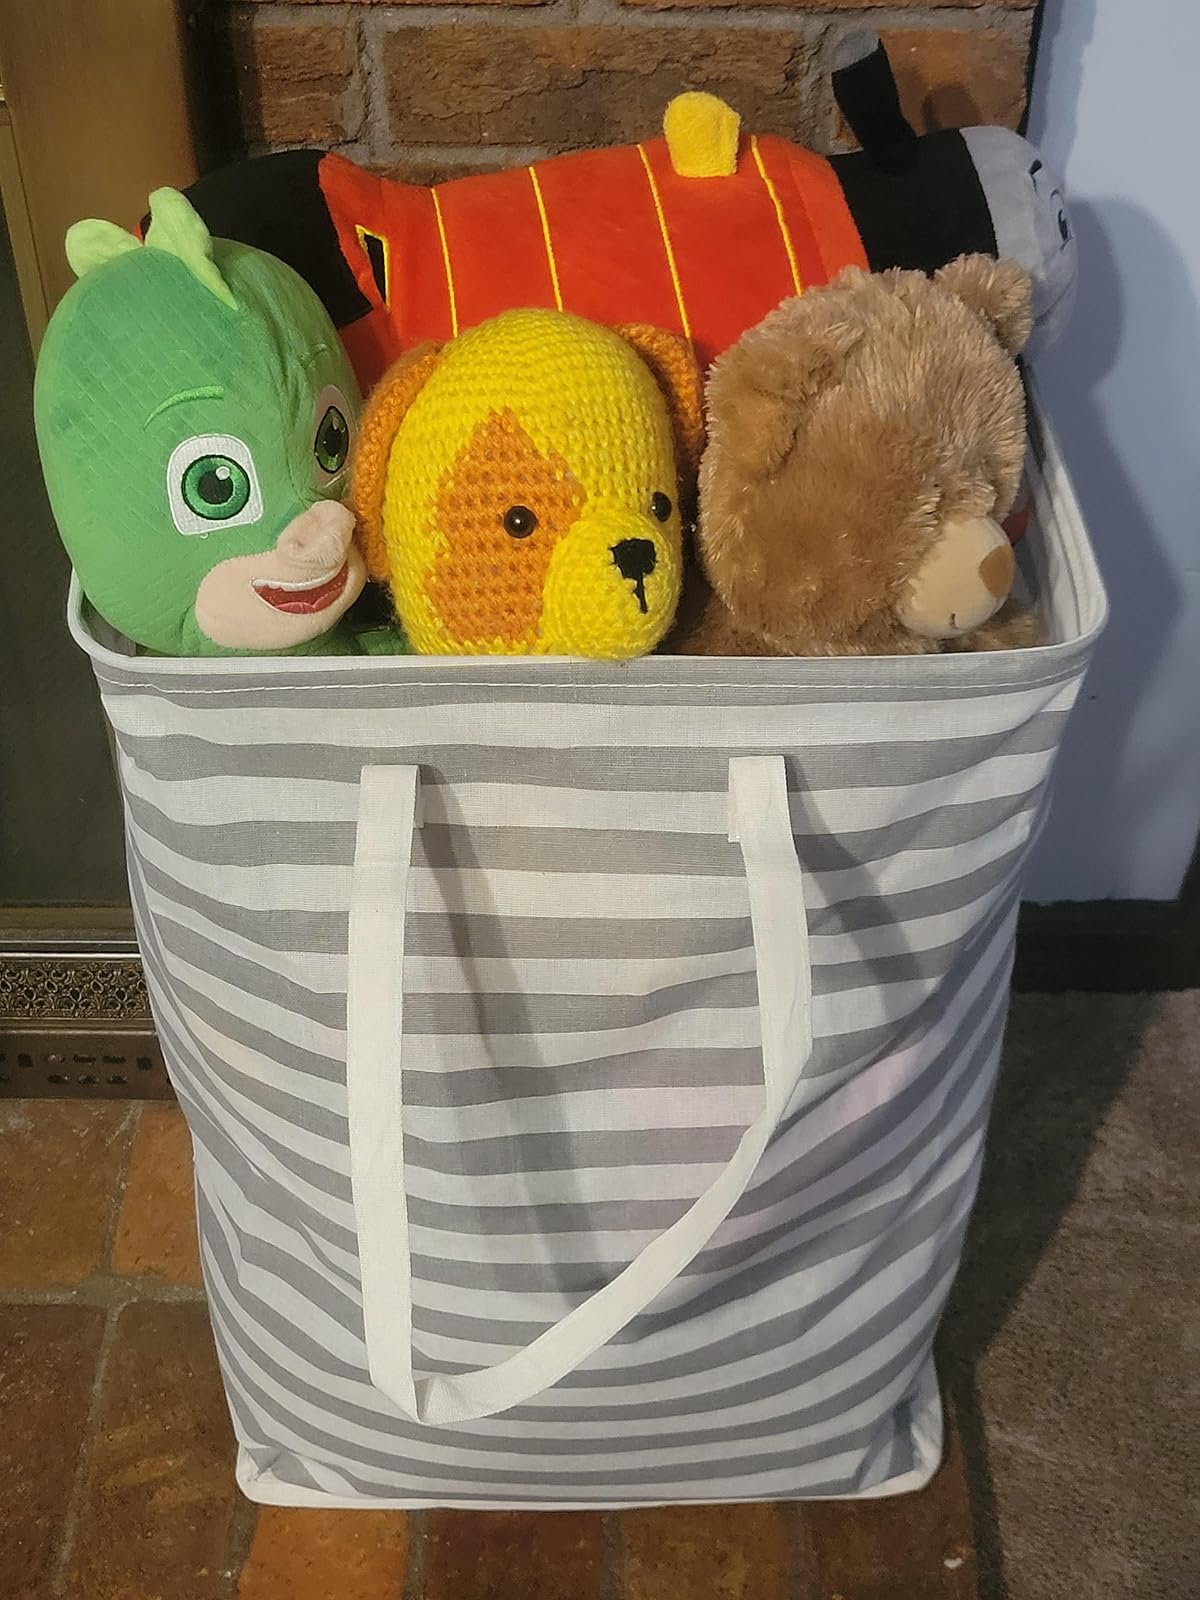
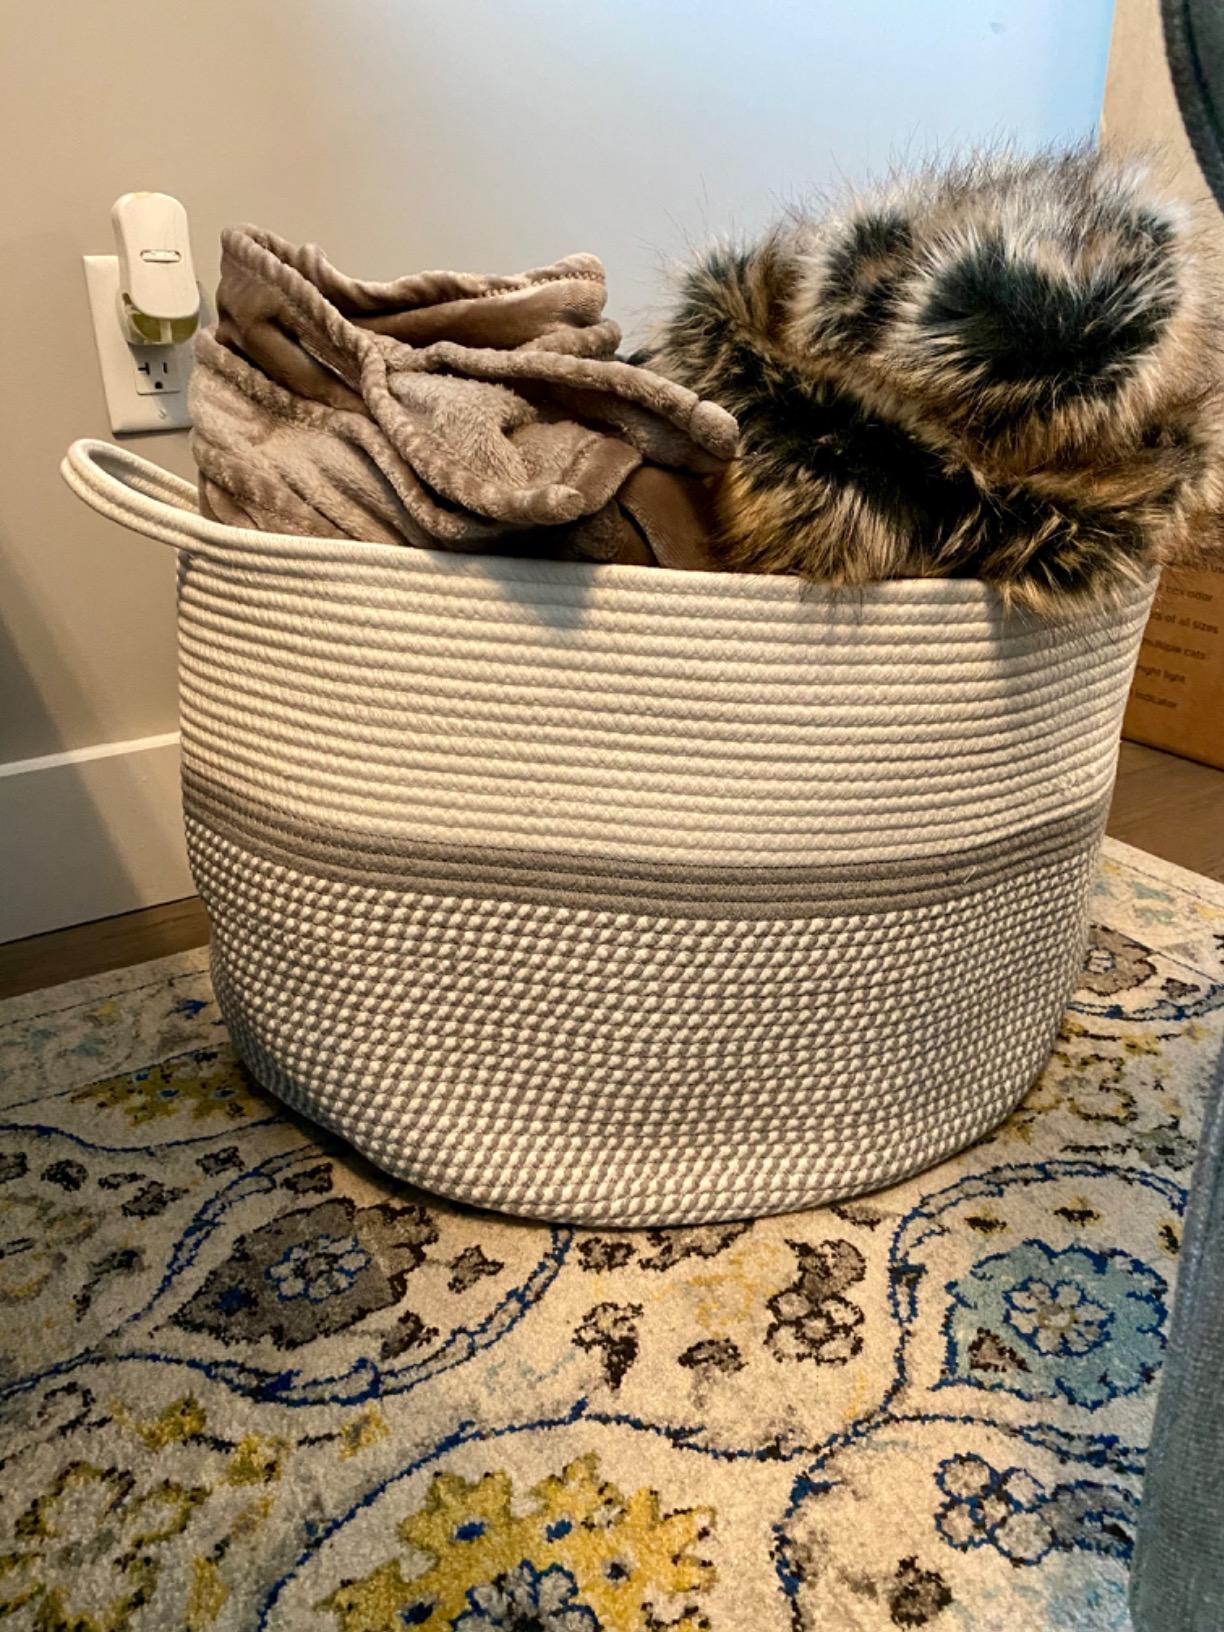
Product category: items_hamper
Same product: no